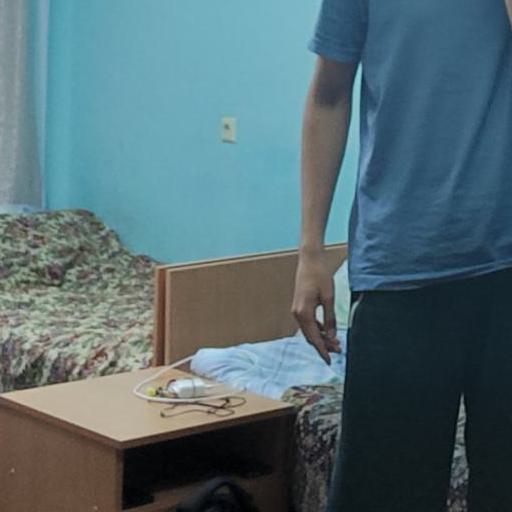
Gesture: no_gesture